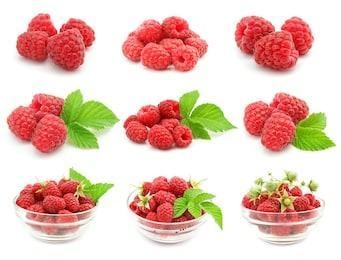
Label: raspberry